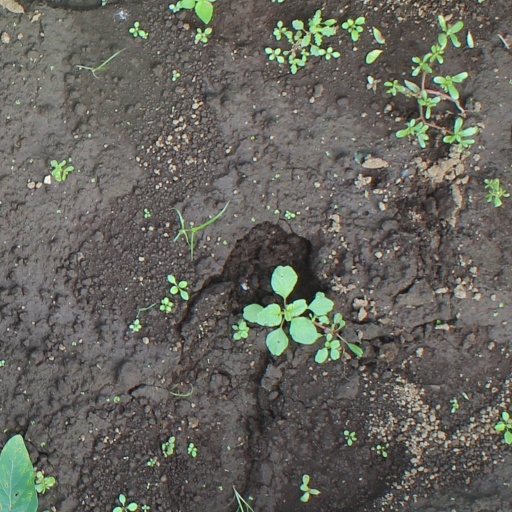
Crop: soybean